Aana Alaralodalaral

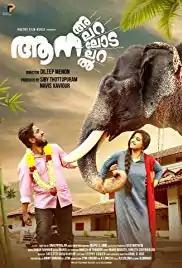
Theatrical release poster

Aana Alaralodalaral is a 2017 Malayalam language comedy film produced by Poetry Film House. The film is directed by Dileep Mohan, and stars Dileep in a titular voice role with Vineeth Sreenivasan and Anu Sithara, Suraj Venjaramood, Innocent, Vijayaraghavan, and Hareesh Perumanna. The music is composed by Shaan Rahman. The film is based on a story written by Sarath Balan.